Independence (mathematical logic)

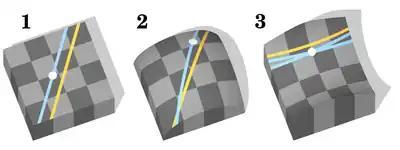
The parallels axiom ("P") is independent of the remaining geometry axioms ("R"): there are models (1) that satisfy "R" and "P", but also models (2,3) that satisfy "R", but not "P".

In mathematical logic, independence is the unprovability of some specific sentence from some specific set of other sentences. The sentences in this set are referred to as "axioms".